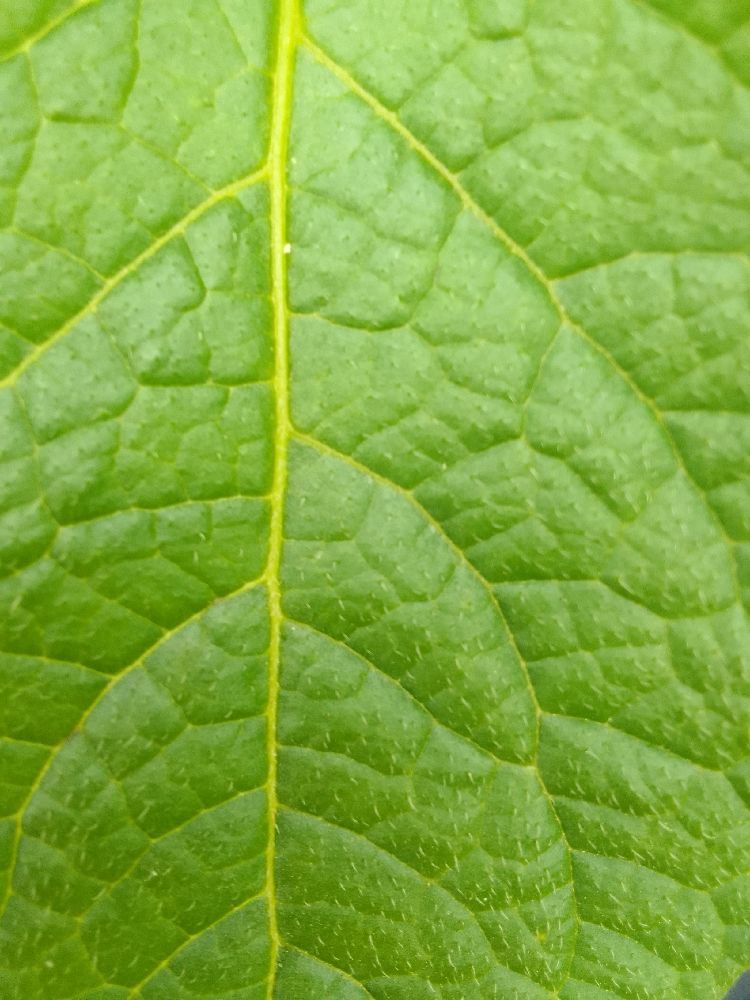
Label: Healthy